2004 church bombings in Baghdad and Mosul

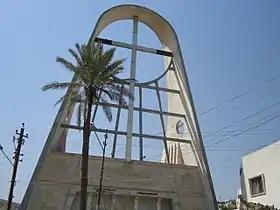

The attacks happened within a few minutes of each another. The rigged cars were parked outside churches and detonated when parishioners were leaving services. Only one of the bombings is believed to have been a suicide attack. The witnesses reported that "body parts were scattered across the area". Of the six bombs, one did not explode and the police was able to remove it safely.